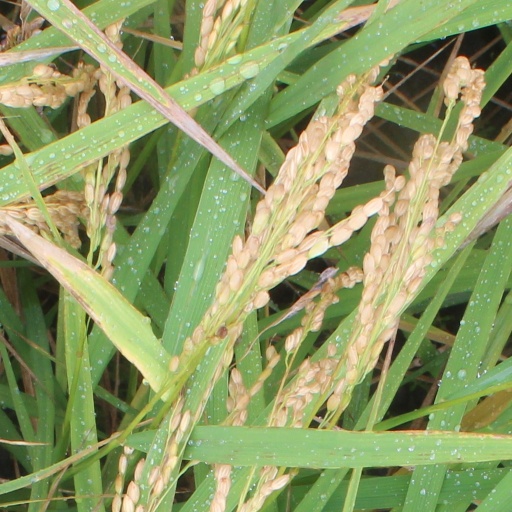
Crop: rice